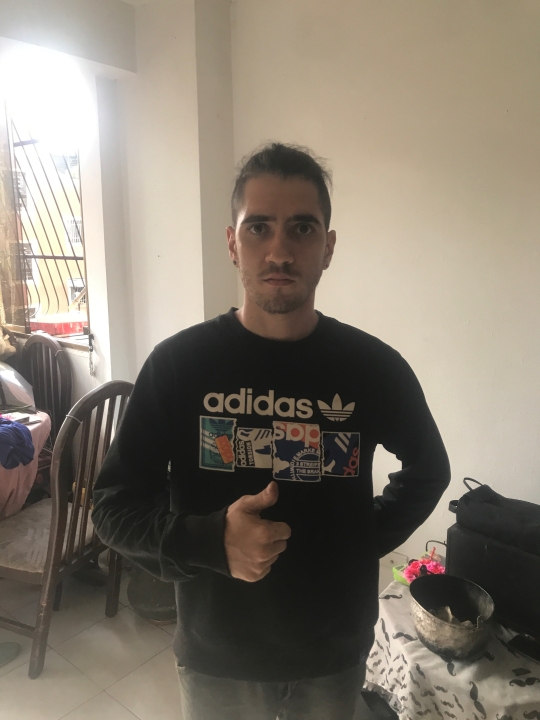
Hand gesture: like